Sainte-Émélie-de-l'Énergie

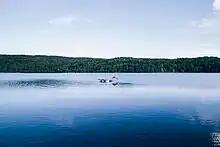

The territory of Sainte-Émélie-de-l'Énergie extends along the Noire River valley in the foothills of the Laurentian Mountains. The village itself is located at the intersection of Routes 131 and 347, in a broad valley called the Grand Lanaudière Corridor, which marks the transition between the Lower and Upper Laurentians. Route 131 winds north through the Noire River valley to Saint-Zénon and Route 347 goes through the Great Corridor to Saint-Côme.